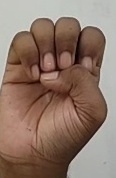
ASL sign: E